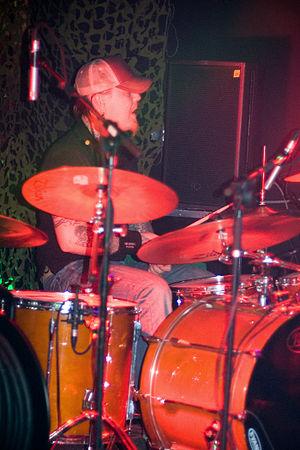
Kotiteollisuus est un groupe de heavy metal et pop rock finlandais, originaire de Lappeenranta. Le groupe sort en 1993 une première démo sous le nom de Hullu ukko ja kotiteollisuus, avant de raccourcir le nom en Kotiteollisuus en 1997. Le groupe est particulièrement populaire en Finlande.